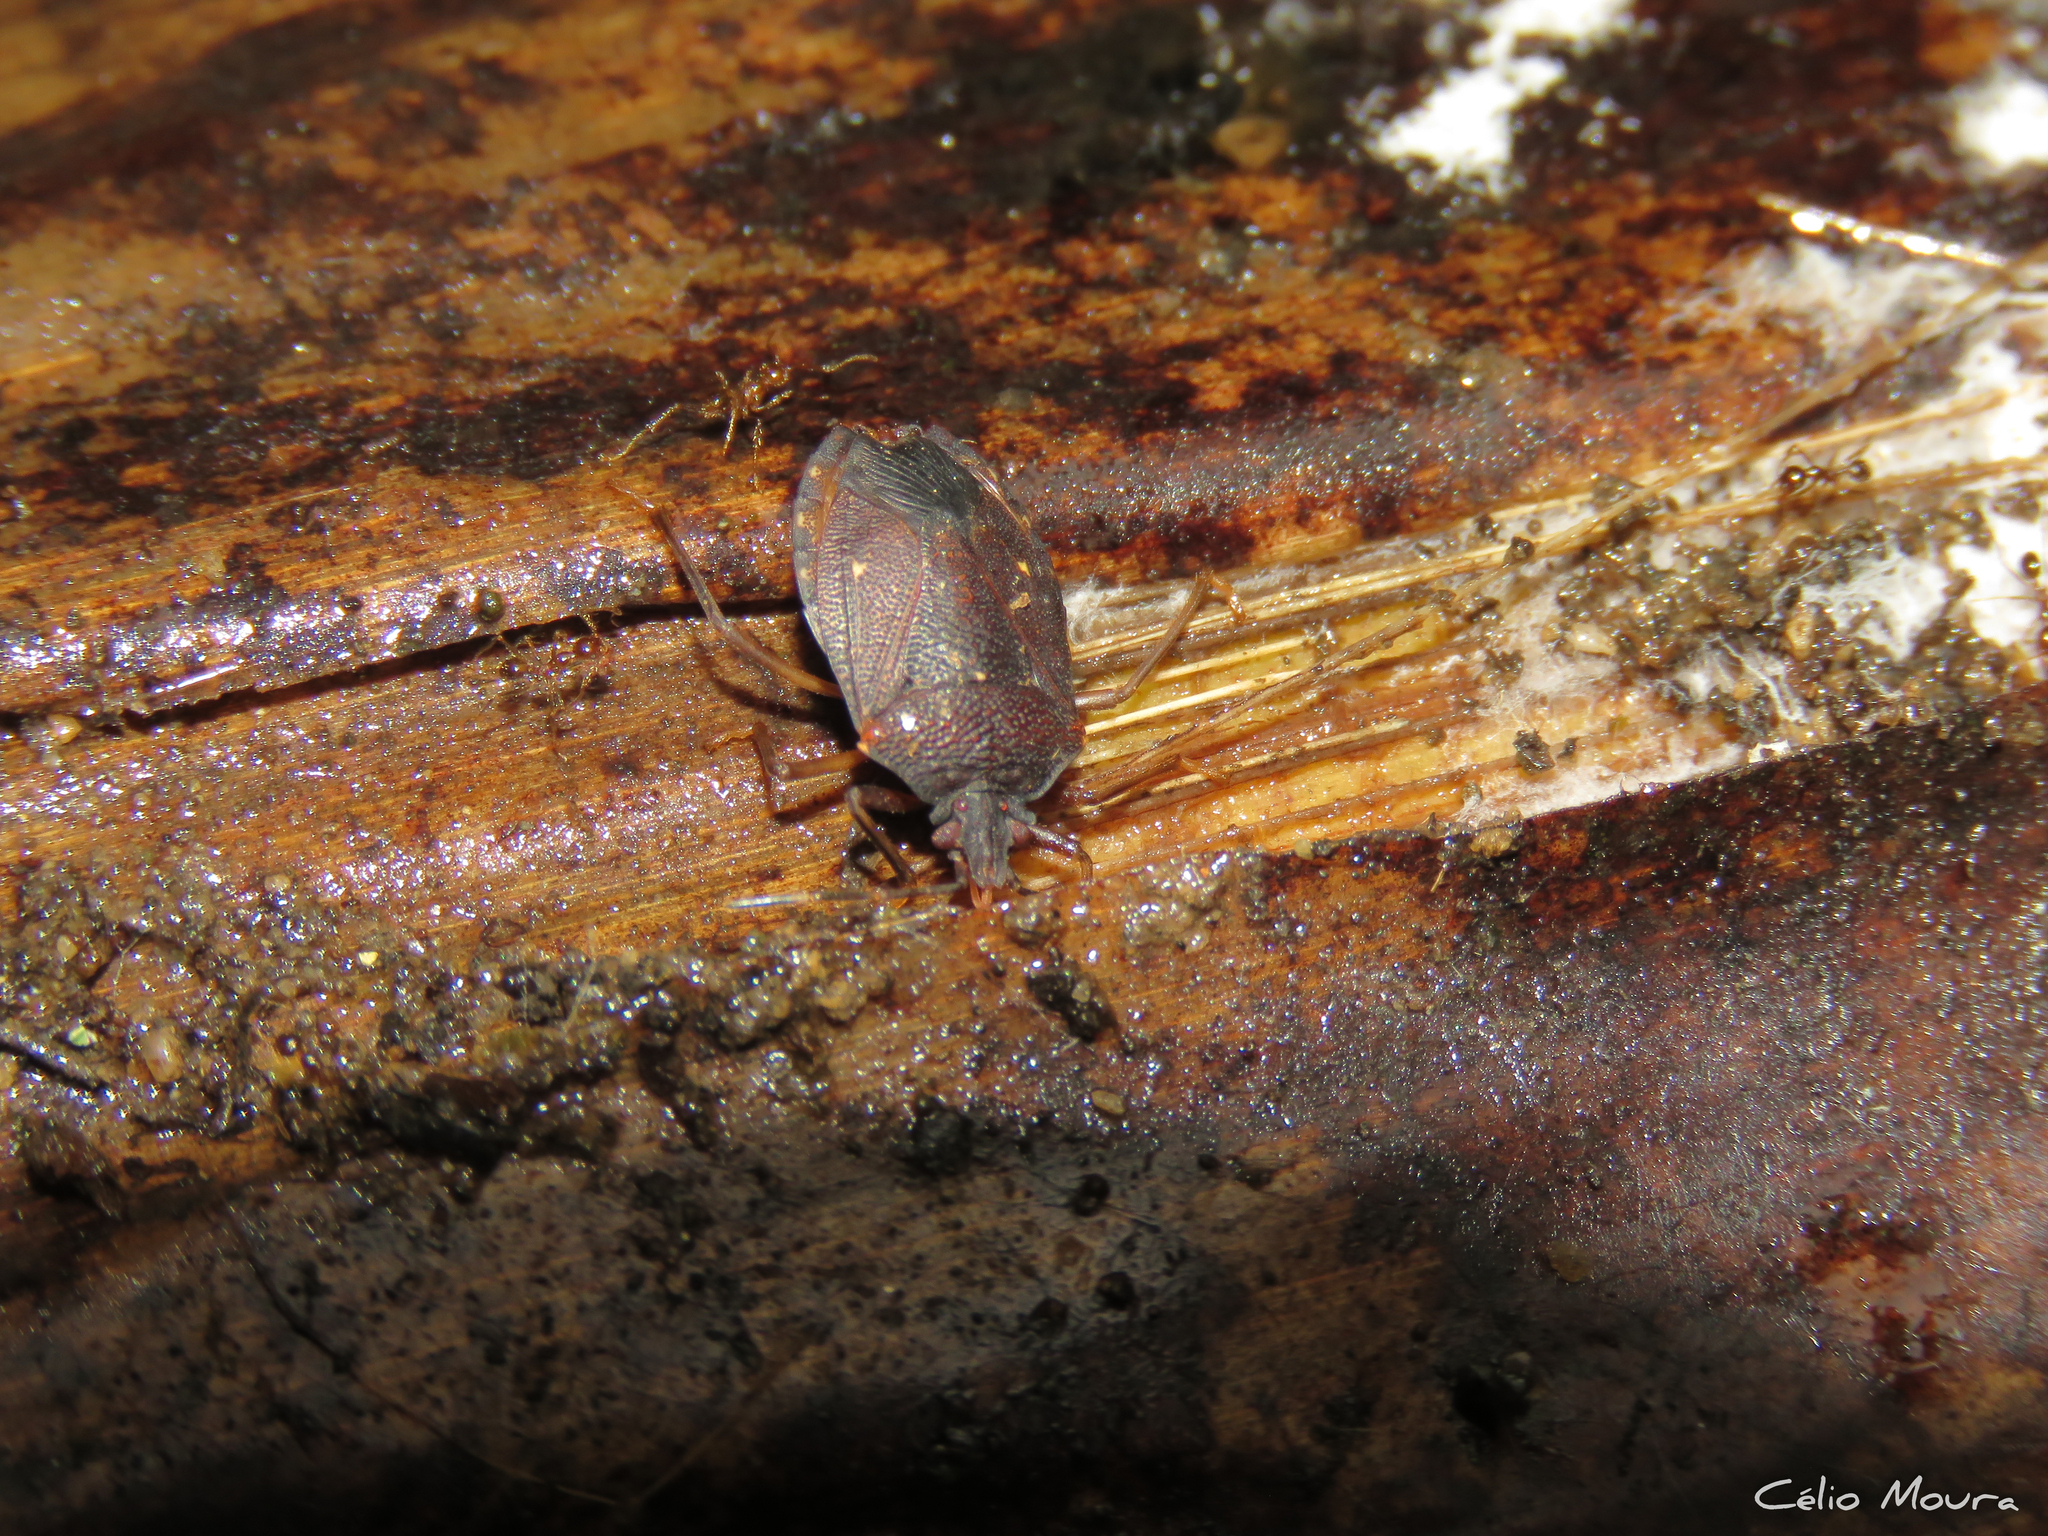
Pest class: stink_bug